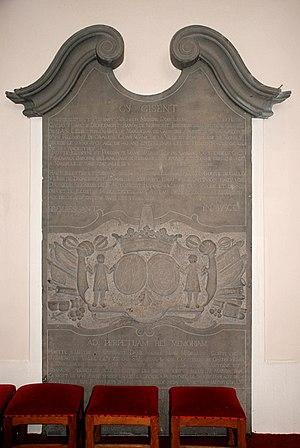
Belgique - Brabant wallon - Chastre - Cortil-Noirmont - Église Saint-Pierre de Noirmont - Monument funéraire des comtes de Gallo
L'église Saint-Pierre est une église de style classique située à Noirmont, ancien village constituant une des deux parties du village de Cortil-Noirmont, sur le territoire de la commune belge de Chastre en province du Brabant wallon.